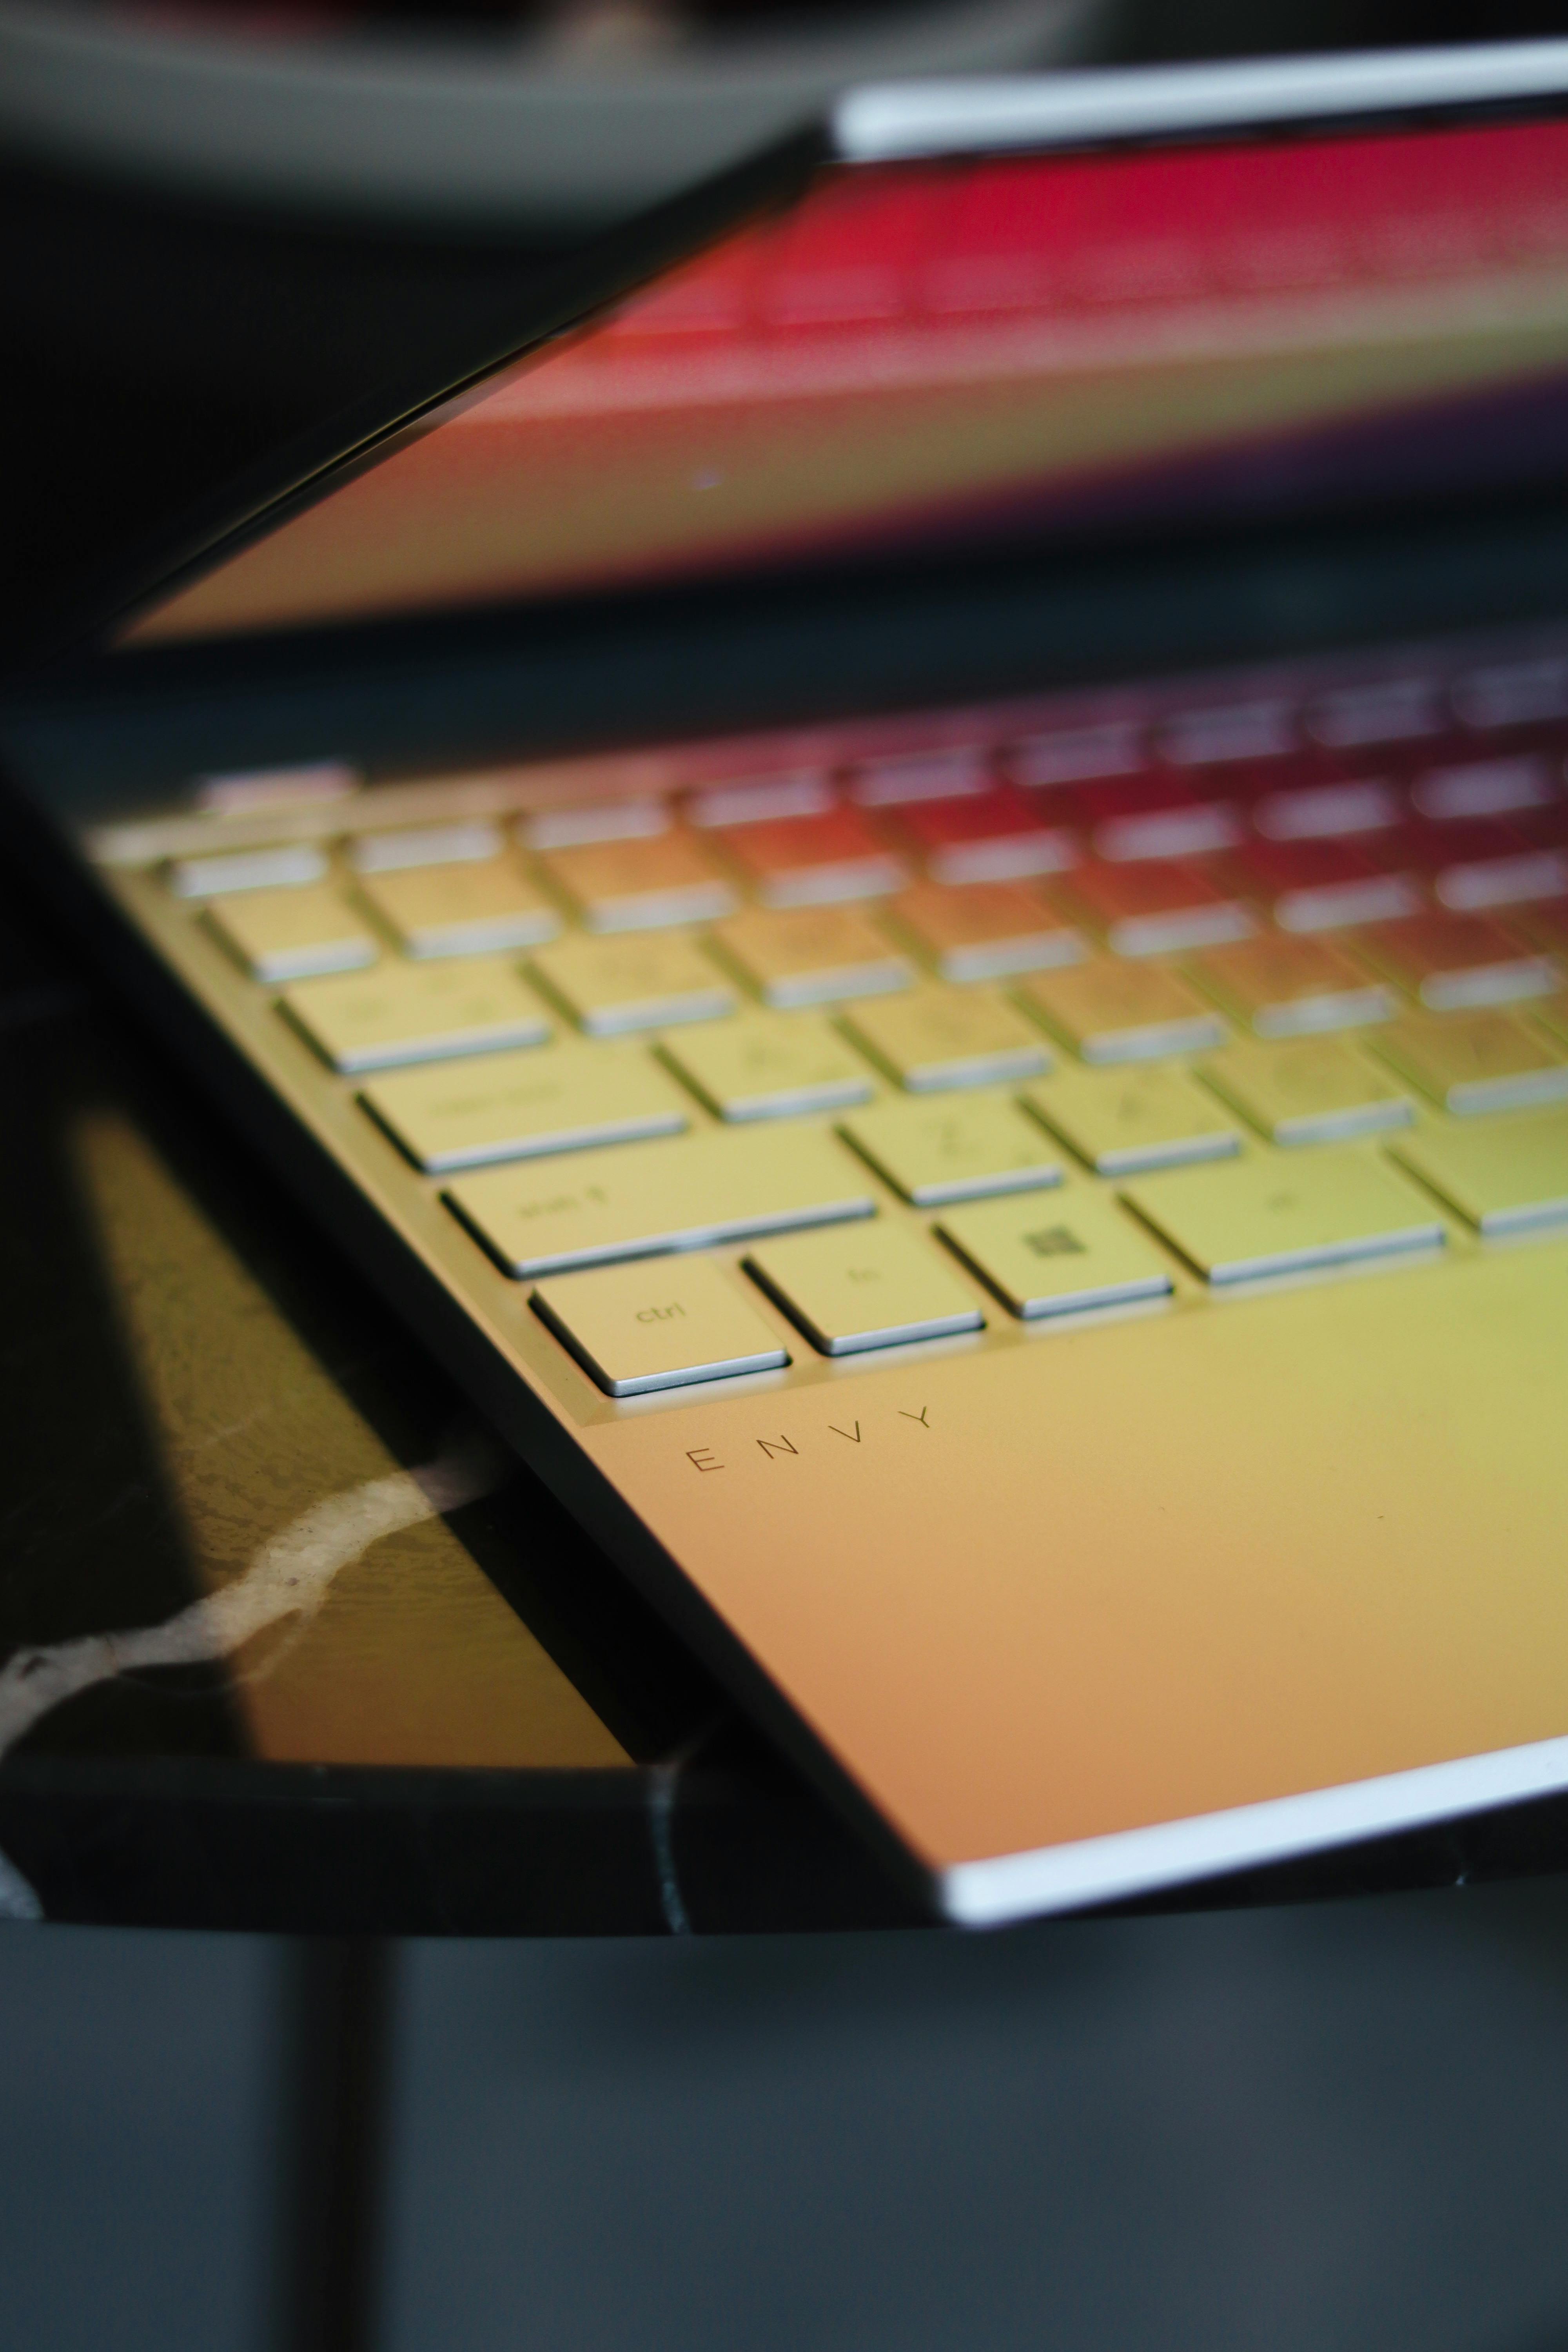
digital, personal computer, peripheral, input device, computer keyboard, computer, netbook, keyboard, desk, table, electronic instrument, space bar, communication device, wood, office equipment, gadget, font, Tints and shades, computer hardware, electronic musical instrument, electronic device, audio equipment, office supplies, rectangle, computer component, display device, electric blue, chair, personal computer hardware, portable communications device, laptop part, metal, Office instrument, musical instrument, musical instrument accessory, touchpad, macro photography, mobile device, flooring, multimedia, tablet computer, magenta